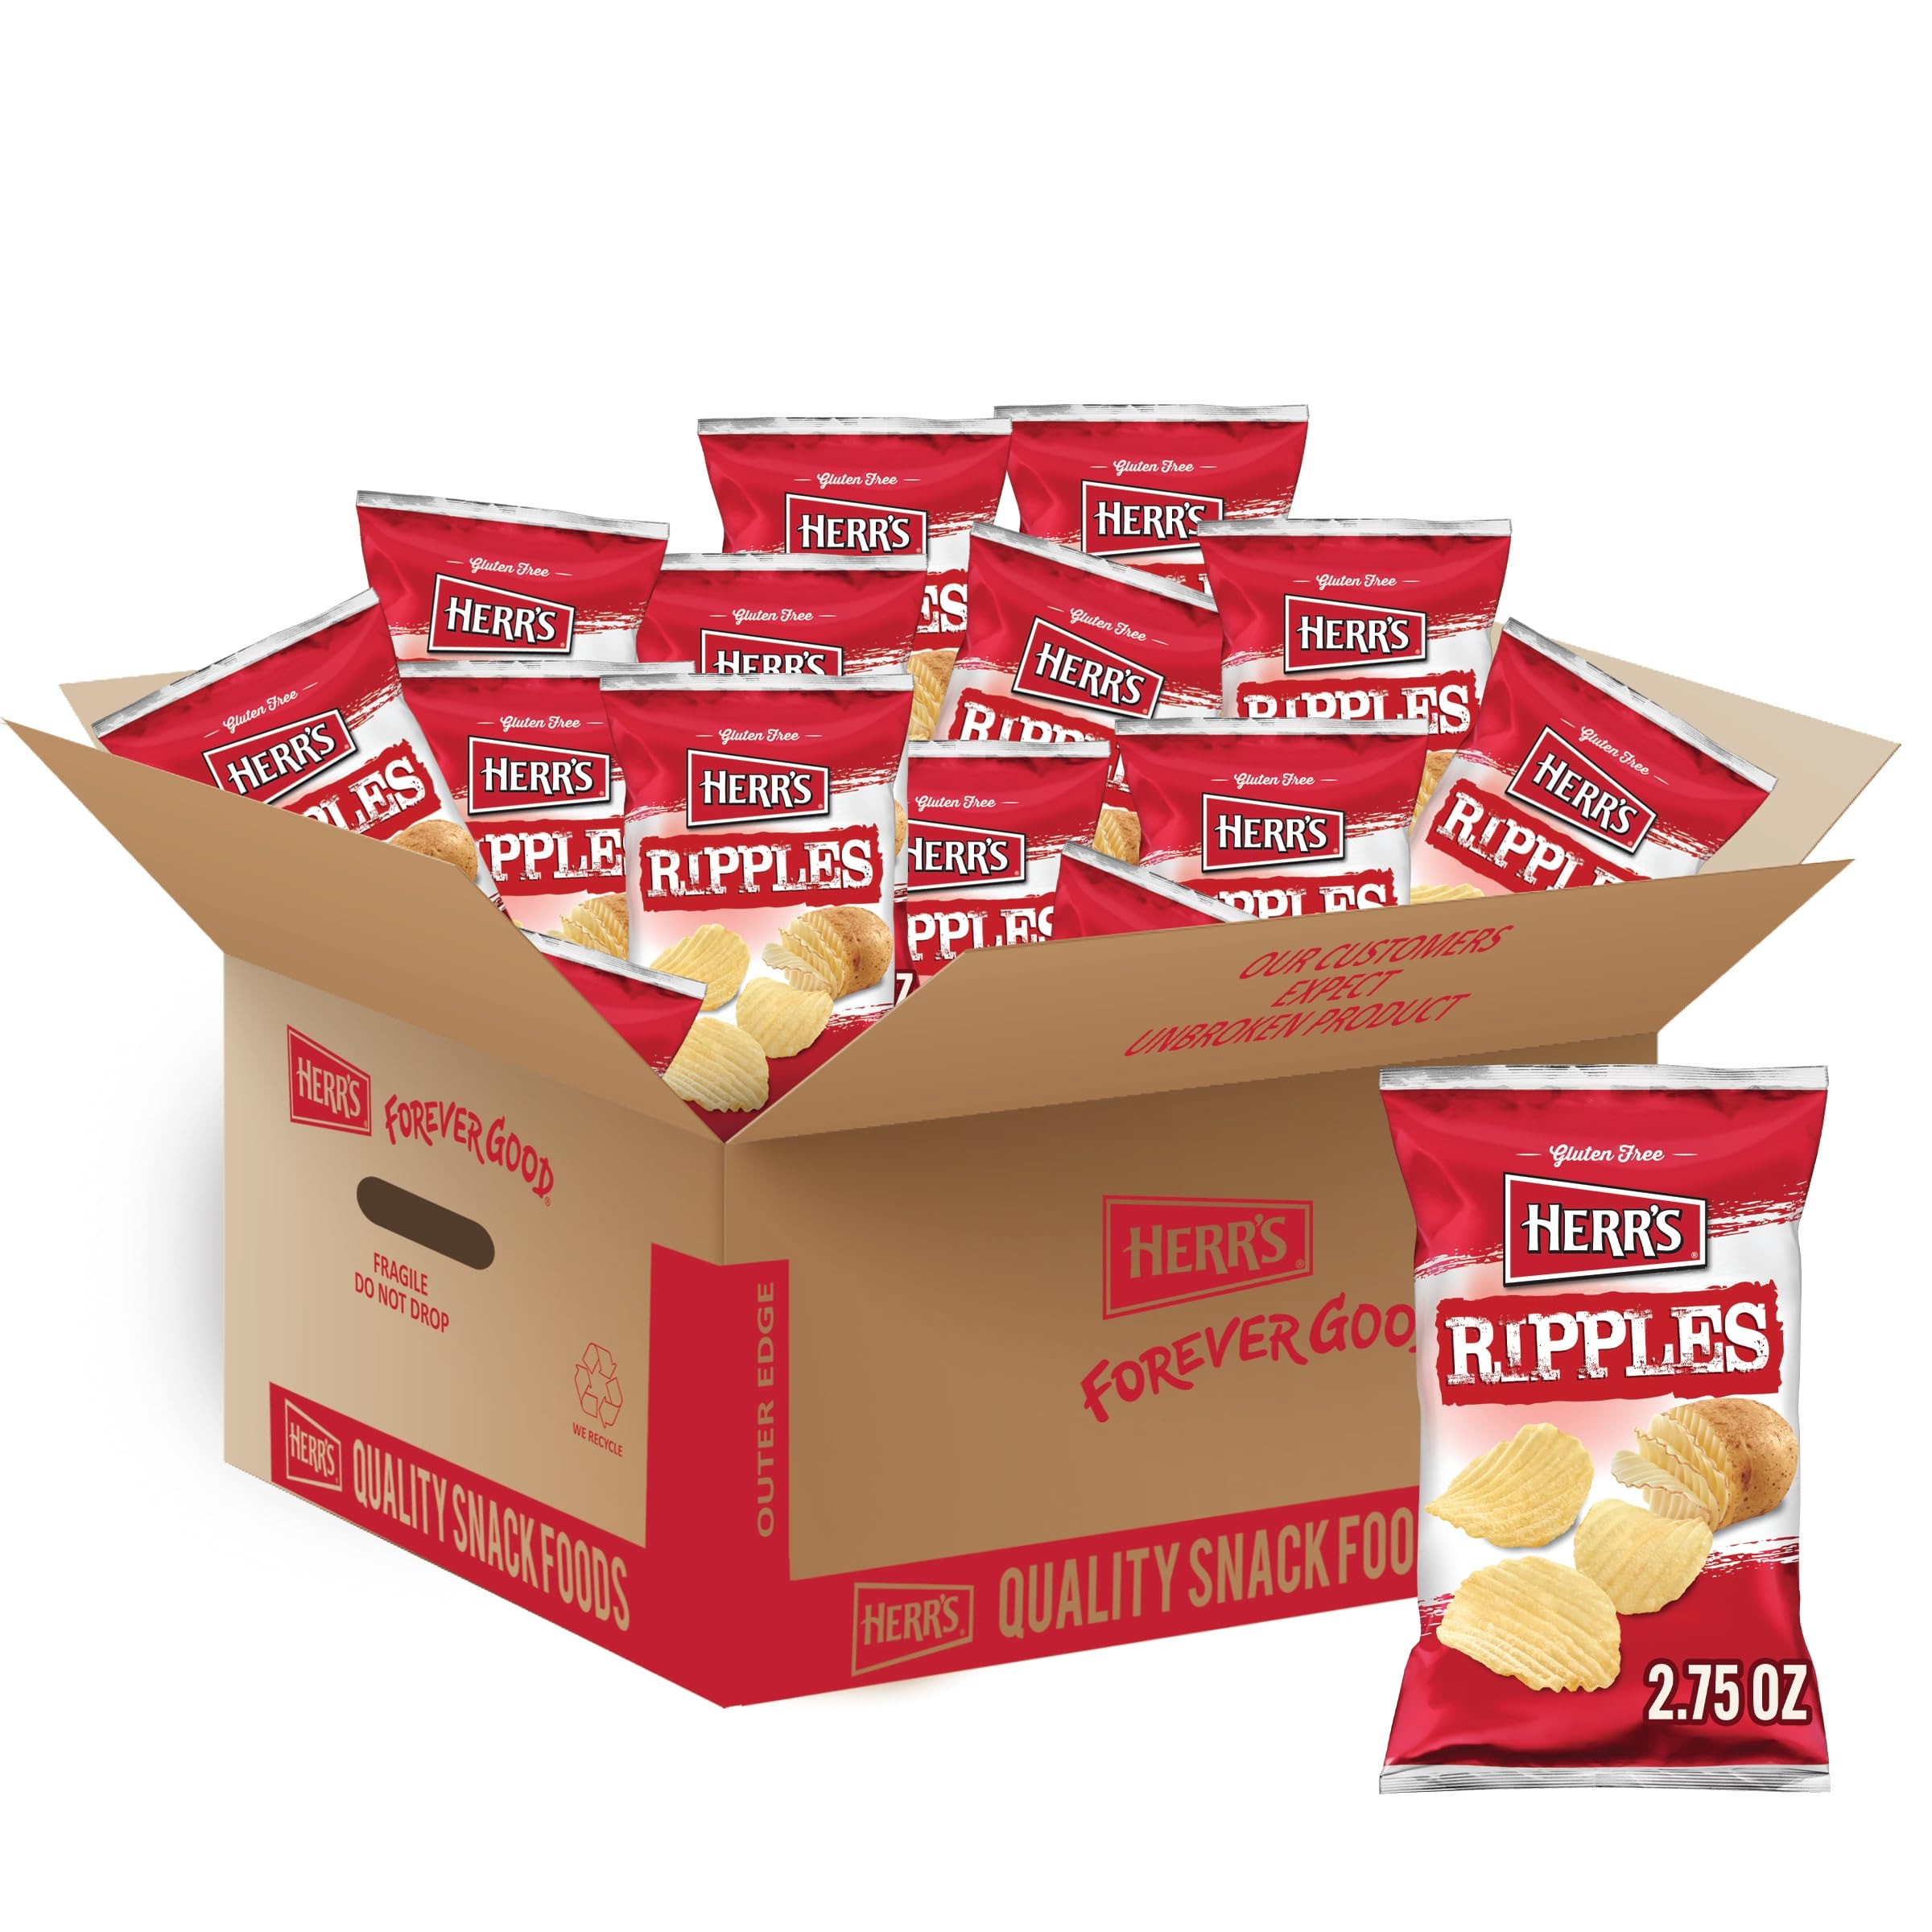
Item Name: Herr's Ripple Potato Chips, 2.75 Ounce (Pack of 24 Bags) – Rippled Potato Chips Made for Dipping – Perfect for Parties and Gatherings
Bullet Point 1: Fresh From the Factory
Bullet Point 2: Shelf life of 45-60 days
Product Description: In 1946, my father, James S. Herr, began making potato chips, believing that hard work, honesty, and a commitment to family would be a recipe for success. A lot has changed since then, but Dad’s founding principles still hold true. Our company continues to work hard to craft bold, flavorful chips and snacks. We’ve stayed true to our consumers, providing delicious, high-quality products you can trust. And most importantly, our family remains committed to making great tasting snacks for your family to enjoy for many years to come. Thank you for choosing Herr’s! President/CEO - Ed Herr
Value: 66.0
Unit: Ounce

Price: 2.38